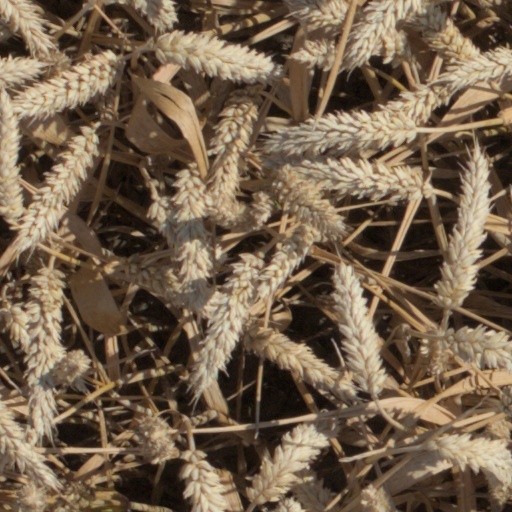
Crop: wheat